History of Russia (1796–1855)

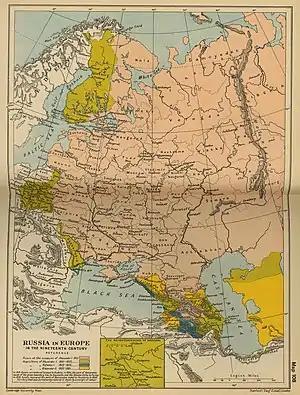
Expansion of Russia in XIXth century

After the Russian armies officially liberated allied Georgia from Persian occupation earlier in 1801, making Persia officially lose control over Georgia which it had been ruling for centuries, Alexander fought the Russo-Persian War (1804–1813), the first full-scale war against neighbouring Persia starting in 1804, over control and consolidation over Georgia, but also eventually Azerbaijan, Dagestan and the entire Caucasus in general, which was for large swaths of it an integral territory of Persia. With France Alexander was forced to sue for peace, and by the Treaty of Tilsit, signed in 1807, he became Napoleon's ally. Russia lost little territory under the treaty, and Alexander made use of his alliance with Napoleon for further expansion. By the Finnish War he annexed the eastern portion of Sweden, thereby forming the Grand Duchy of Finland in 1809, and acquired Bessarabia from Turkey as a result of the Russo-Turkish War (1806–1812).